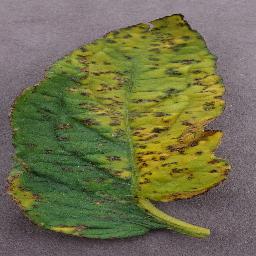
Label: Tomato___Bacterial_spot